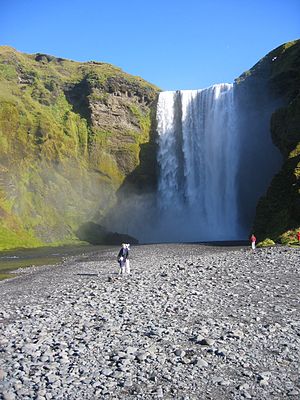
Skógafoss
Skógafoss.